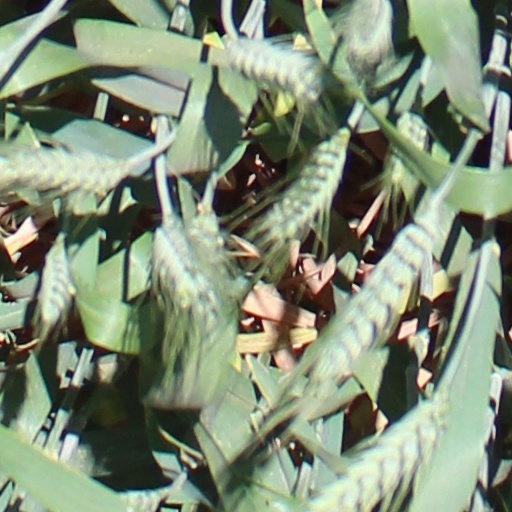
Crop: wheat